Sixth College

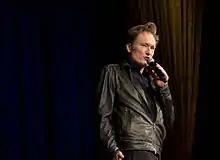
Conan O'Brien during his visit to Sixth College in 2012.

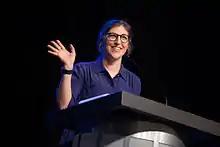
Mayim Bialik during her visit to Sixth College in 2015.

On April 20, 2012, late-night talk show host Conan O'Brien visited Sixth College in honor of its tenth anniversary. To celebrate the occasion, and in the absence of a permanent name, Sixth College renamed itself to Conan O'Brien College for the day of April 20.